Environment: real
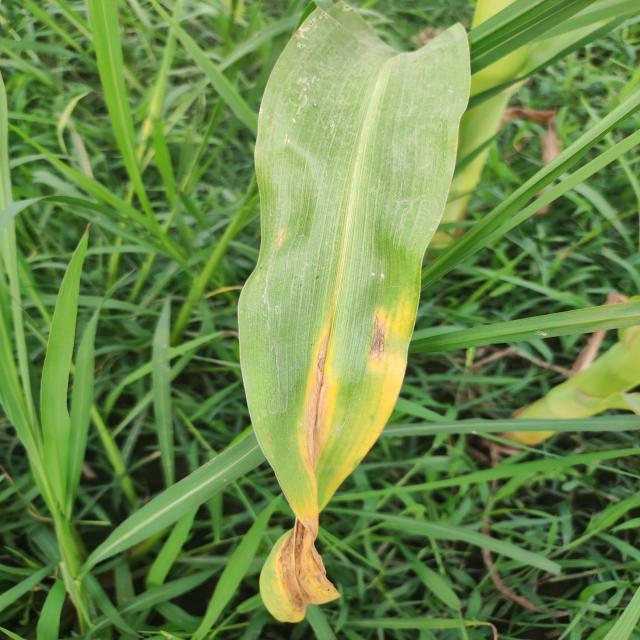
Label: nitrogen_deficiency